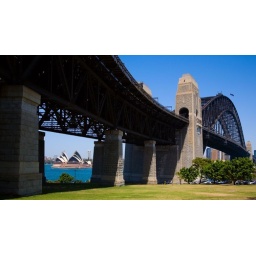
opera house under bridge